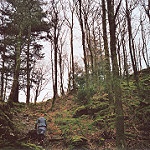
Label: forest